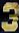
Number: 3